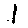
Label: 1